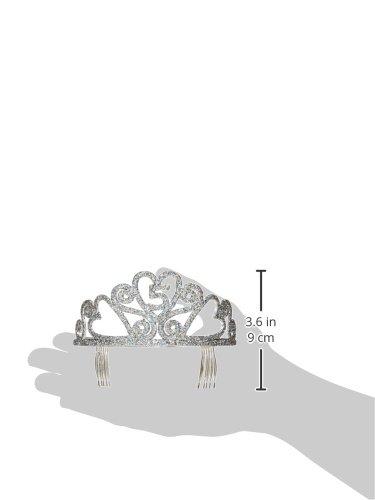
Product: Forum Novelties 5th Birthday Glitter Tiara
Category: Toys & Games | Dress Up & Pretend Play | Accessories
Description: Silver glitter design.
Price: $10.27
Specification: ProductDimensions:5x5x4inches|ItemWeight:0.8ounces|ShippingWeight:0.8ounces(Viewshippingratesandpolicies)|DomesticShipping:ItemcanbeshippedwithinU.S.|InternationalShipping:ThisitemcanbeshippedtoselectcountriesoutsideoftheU.S.LearnMore|ASIN:B00AIF9FYO|Itemmodelnumber:67466|Manufacturerrecommendedage:5-15years